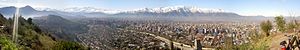
Santiago de Chile / Transport
:Image:Panorama of Santiago, June 2003.jpg